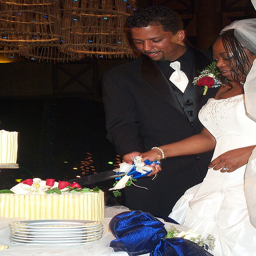
A smiling couple cutting a beautiful wedding cake.
The couple who just cut married are cutting their cake.
A bride and a groom cutting their wedding cake.
A man and a woman that are standing near a cake.
A bride and groom cut their cake together.